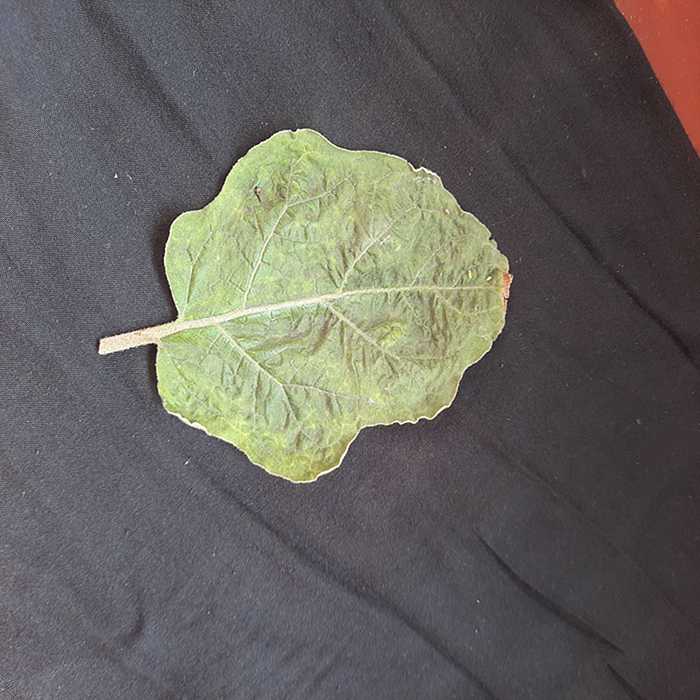
Plant: Eggplant
Label: Eggplant begomovirus